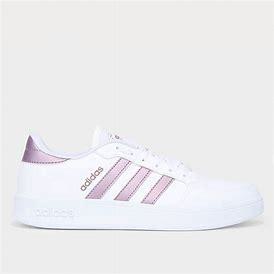
Brand: Adidas
Model: Breaknet